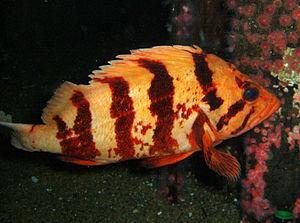
Sebastes nigrocinctus est une espèce de poissons de la famille des Scorpaenidae.